Surprise album

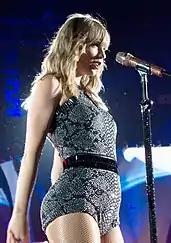
Taylor Swift (pictured in 2018) released two surprise albums, "Folklore" and "Evermore", back-to-back in 2020 to commercial success and critical acclaim.

In 2020, American singer-songwriter Taylor Swift's eighth studio album, "Folklore", was released with less than 24 hours' notice to much surprise among listeners and the music industry. The album was created in isolation during the COVID-19 pandemic, under total secrecy; Republic Records, Swift's record label, was informed about the project only a few hours before its launch. According to Elias Leight of "Rolling Stone", while Swift had preferred traditional album-release cycles and was "a rare holdout" among major recording artists, "Folklore"s surprise release acknowledged that "the new class of winners release music steadily and adapt quickly to capitalize on sudden flashpoints, rather than trying to force those flashpoints to happen on any sort of regular, preordained schedule. If music industry success used to be all about muscle, now it's more about speed". Five months later, Swift surprise-released her ninth studio album, "Evermore", which she dubbed as "Folklore"'s "sister" record. "Vulture" stated that the news of another surprise album from Swift "came as a major shock", as she has been "the industry's most prominent loyalist to the pop-album rollout", who turns her carefully planned releases into "an art of their own". In 2022, three hours after the release of her tenth studio album, "Midnights", Swift surprise-released seven additional songs written for but not included in the standard 13-song tracklist. In 2024, two hours after the release of her eleventh studio album, "The Tortured Poets Department", Swift surprise-released fifteen additional songs as a double album edition subtitled "The Anthology".